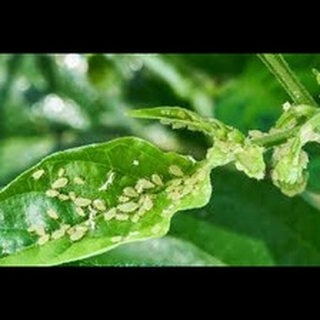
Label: wheat_aphid